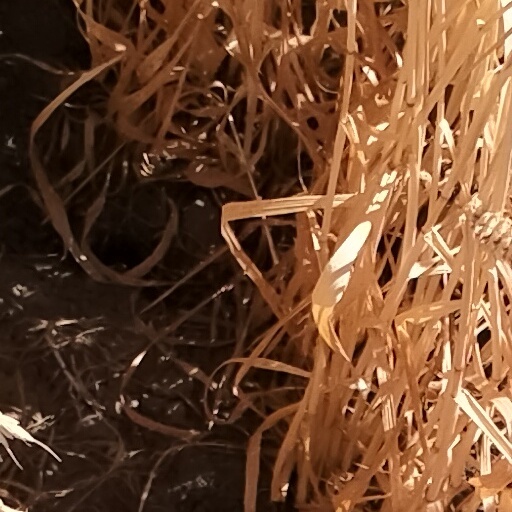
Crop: wheat